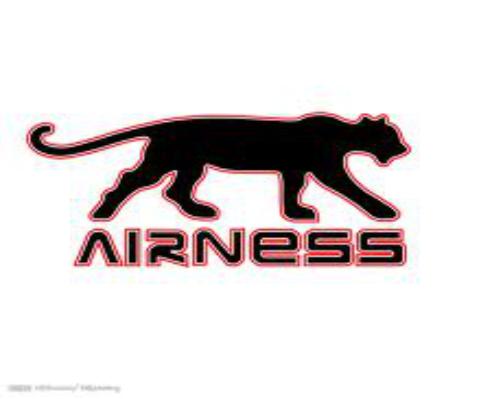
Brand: Airness
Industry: Clothes